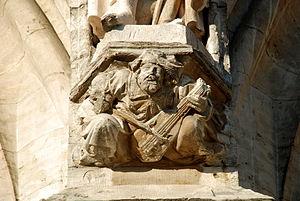
Belgique - Bruxelles - Hôtel de ville de Bruxelles
L'hôtel de ville de Bruxelles est un édifice de style gothique et classique situé sur la Grand-Place de Bruxelles en Belgique, au sud de la place. Il fait face à la Maison du Roi.